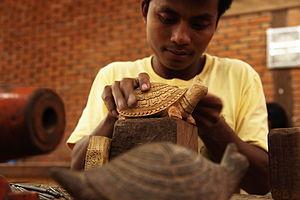
Artisans d'Angkor est une entreprise sociale cambodgienne dont la mission est de créer des opportunités d'emplois pour les jeunes Cambodgiens défavorisés issus des milieux ruraux tout en participant à la renaissance des savoir-faire traditionnels de l'artisanat khmer.